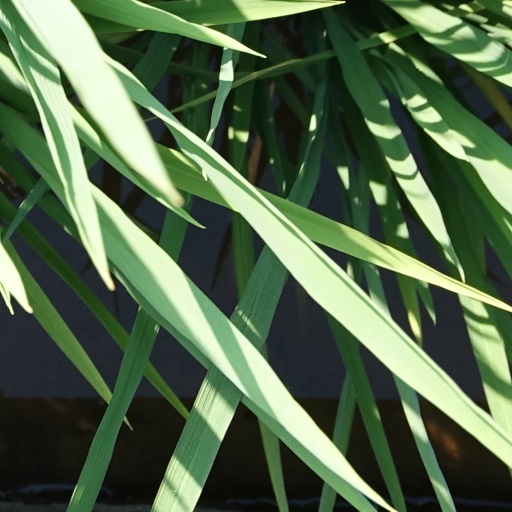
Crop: rice